Tripura (princely state)

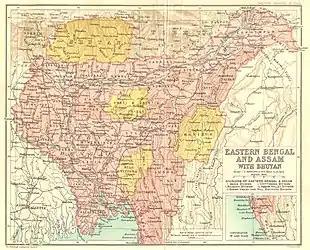
'Hill Tipperah' in the Bengal Gazetteer, 1907

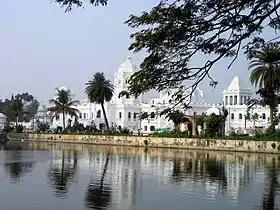
Ujjayanta Palace.

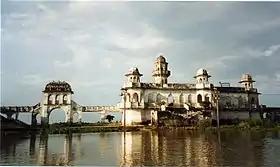
Neermahal Palace.

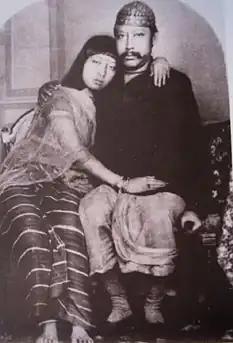
Maharaja Bir Chandra Manikya with Queen Manamohini

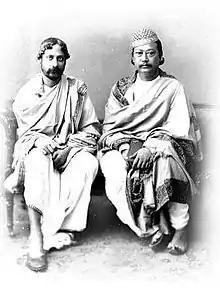
Tagore with Maharaja Radha Kishore in 1900

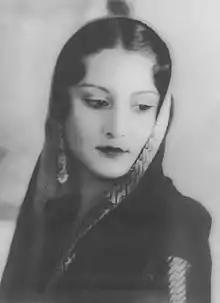
Queen Kanchan Prabha Devi who signed the instrument of accession as president of the Council of Regency

Tripura State, also known as Hill Tipperah, was a princely state in India during the period of the British Raj and for some two years after the departure of the British. Its rulers belonged to the Manikya dynasty and until August 1947 the state was in a subsidiary alliance, from which it was released by the Indian Independence Act 1947. The state acceded to the newly independent Indian Union on 13 August 1947, and subsequently merged into the Indian Union in October 1949.